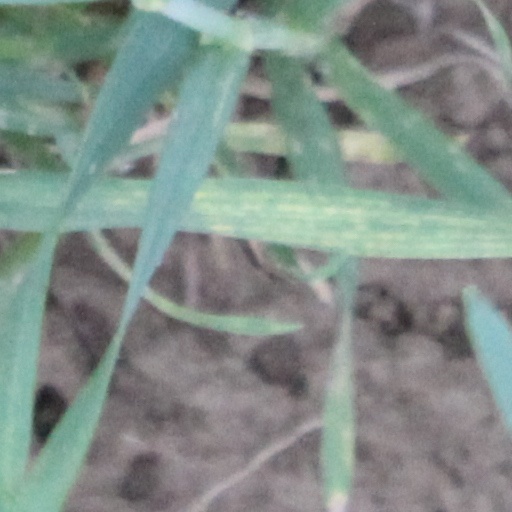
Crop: wheat